Yorkshire

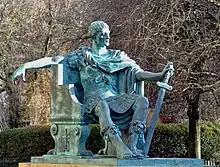
Statue of Constantine I outside York Minster

Cleveland and Humberside were both abolished in 1996, since when there have been four ceremonial counties with Yorkshire in their names: East Riding of Yorkshire, North Yorkshire, South Yorkshire and West Yorkshire, which together cover most of the historic county.